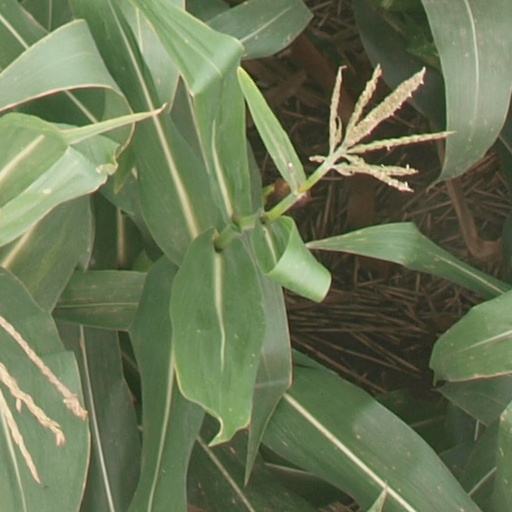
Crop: maize; corn